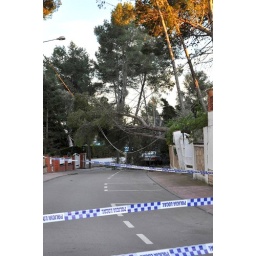
A fallen tree downs power lines and blocks the road in Ca n'Amat.